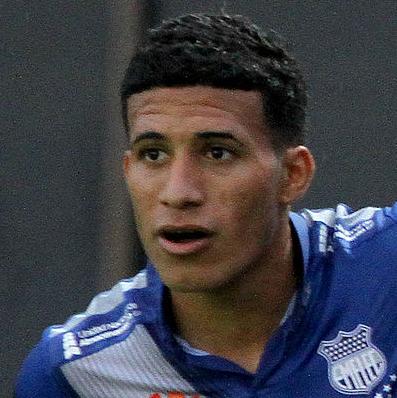
Age: 19